1995 UEFA Cup Winners' Cup final

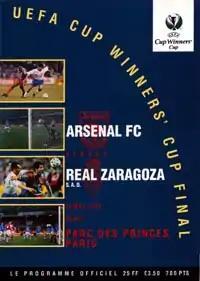
Match programme cover

The 1995 UEFA Cup Winners' Cup Final was a football match on 10 May 1995 contested between cup holders Arsenal of England and Zaragoza of Spain. The final was held at Parc des Princes in Paris. It was the final match of the 1994–95 UEFA Cup Winners' Cup, 35th UEFA Cup Winners' Cup final, and the first since the tournament changed name from the European Cup Winners' Cup. Zaragoza won the match 2–1 after extra time, preventing Arsenal from retaining the trophy that they had won in 1994.